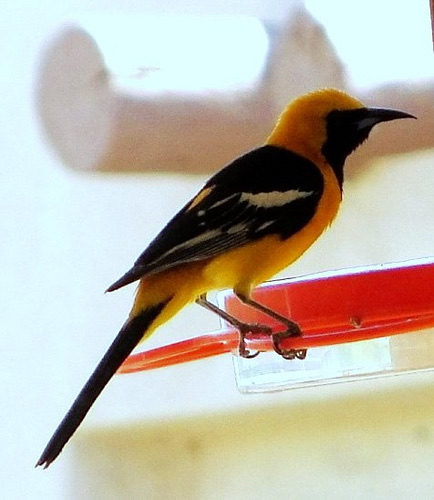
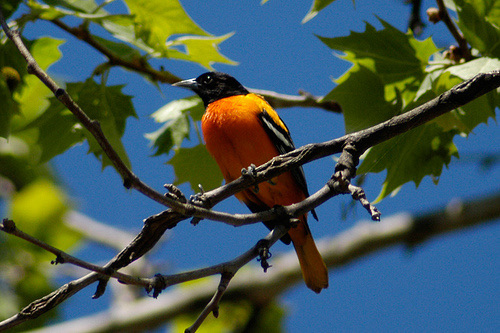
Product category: misc
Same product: yes